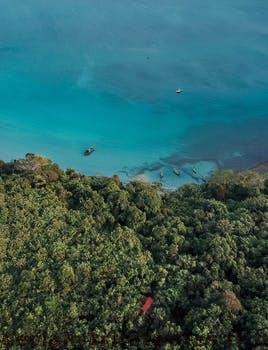
Label: Watermark